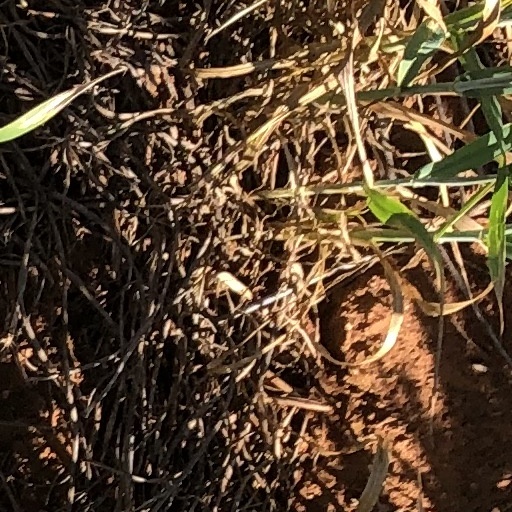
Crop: wheat